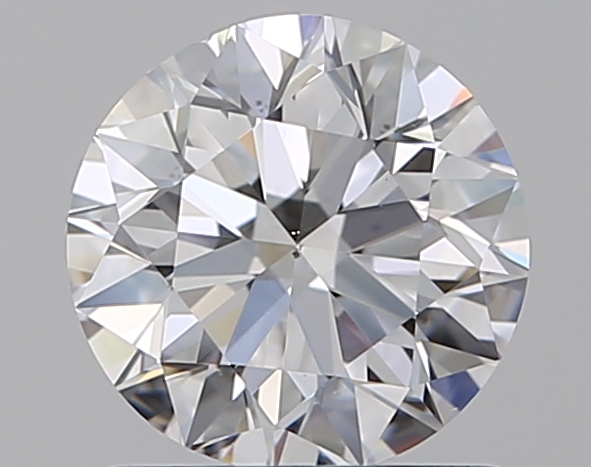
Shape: round
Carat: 1
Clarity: VS1
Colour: D
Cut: EX
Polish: EX
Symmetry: VG
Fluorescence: M
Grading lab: GIA
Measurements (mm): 6.32 x 6.38 x 3.98